Graduados (Colombian TV series)

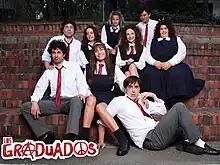

Graduados is a 2013 Colombian telenovela, a remake of the Argentine telenovela "Graduados". It starred Luis Fernando Hoyos, Kathy Sáenz, Jorge Enrique Abello, Santiago Moure, Zharick León and Diana Ángel.